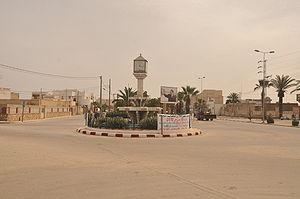
Bekalta est une ville côtière située à l'est du Sahel tunisien, à une quarantaine de kilomètres de Sousse et quelque 185 kilomètres de la capitale Tunis.